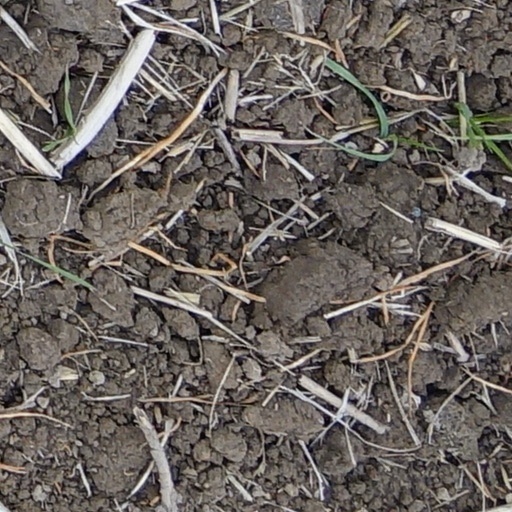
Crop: wheat